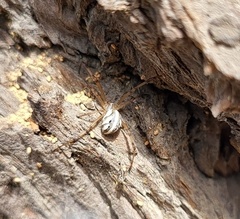
Species: Lactrodectus_hesperus